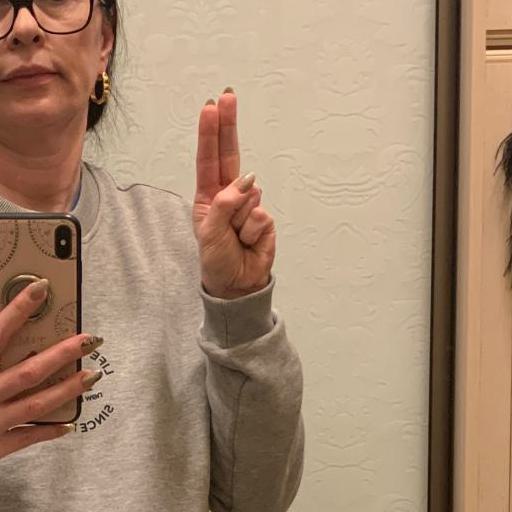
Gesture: two_up